Reign of Alfonso XII

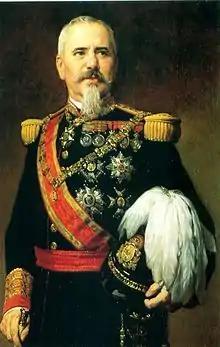
General Arsenio Martínez Campos.

A decisive step toward the Alfonsine restoration occurred on August 22, 1873, amid the cantonal rebellion and shortly after the return of Carlist pretender Carlos VII to Spain, which intensified the third Carlist war. On that date, Isabella II, despite her personal dislike for him, entrusted Antonio Cánovas del Castillo with leadership of the Bourbon dynastic cause. As Carlos Dardé notes, the letter confirming Cánovas’s appointment—signed by both Isabella and Prince Alfonso, per Cánovas’s condition—constituted explicit approval of his conduct during the revolutionary period. Cánovas rejected any politics of revenge and advocated inclusivity. He wrote: “I will not ask the one who comes [to our side] what he has been; it will be enough for me to know what he intends to be.” He believed in using what was valuable from the revolution that had deposed Isabella II and warned that attempting to restore the past would damage the monarchy. As José Varela Ortega observed, for Cánovas, reconciliation was a victory; revenge, a defeat.